Vito Frijia

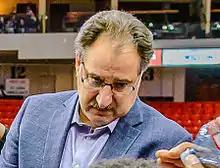
Frijia with the Lightning in 2015

Vito Frijia is an Italian-Canadian businessman and construction engineer. He is currently the owner of the London Lightning of the National Basketball League of Canada (NBL). At the league's Board of Governors' meeting in May 2015, he was unanimously voted the President of the NBL Canada. Frijia is also the president of the Southside Group, who have contributed to the construction of several prominent buildings in Southwestern Ontario.